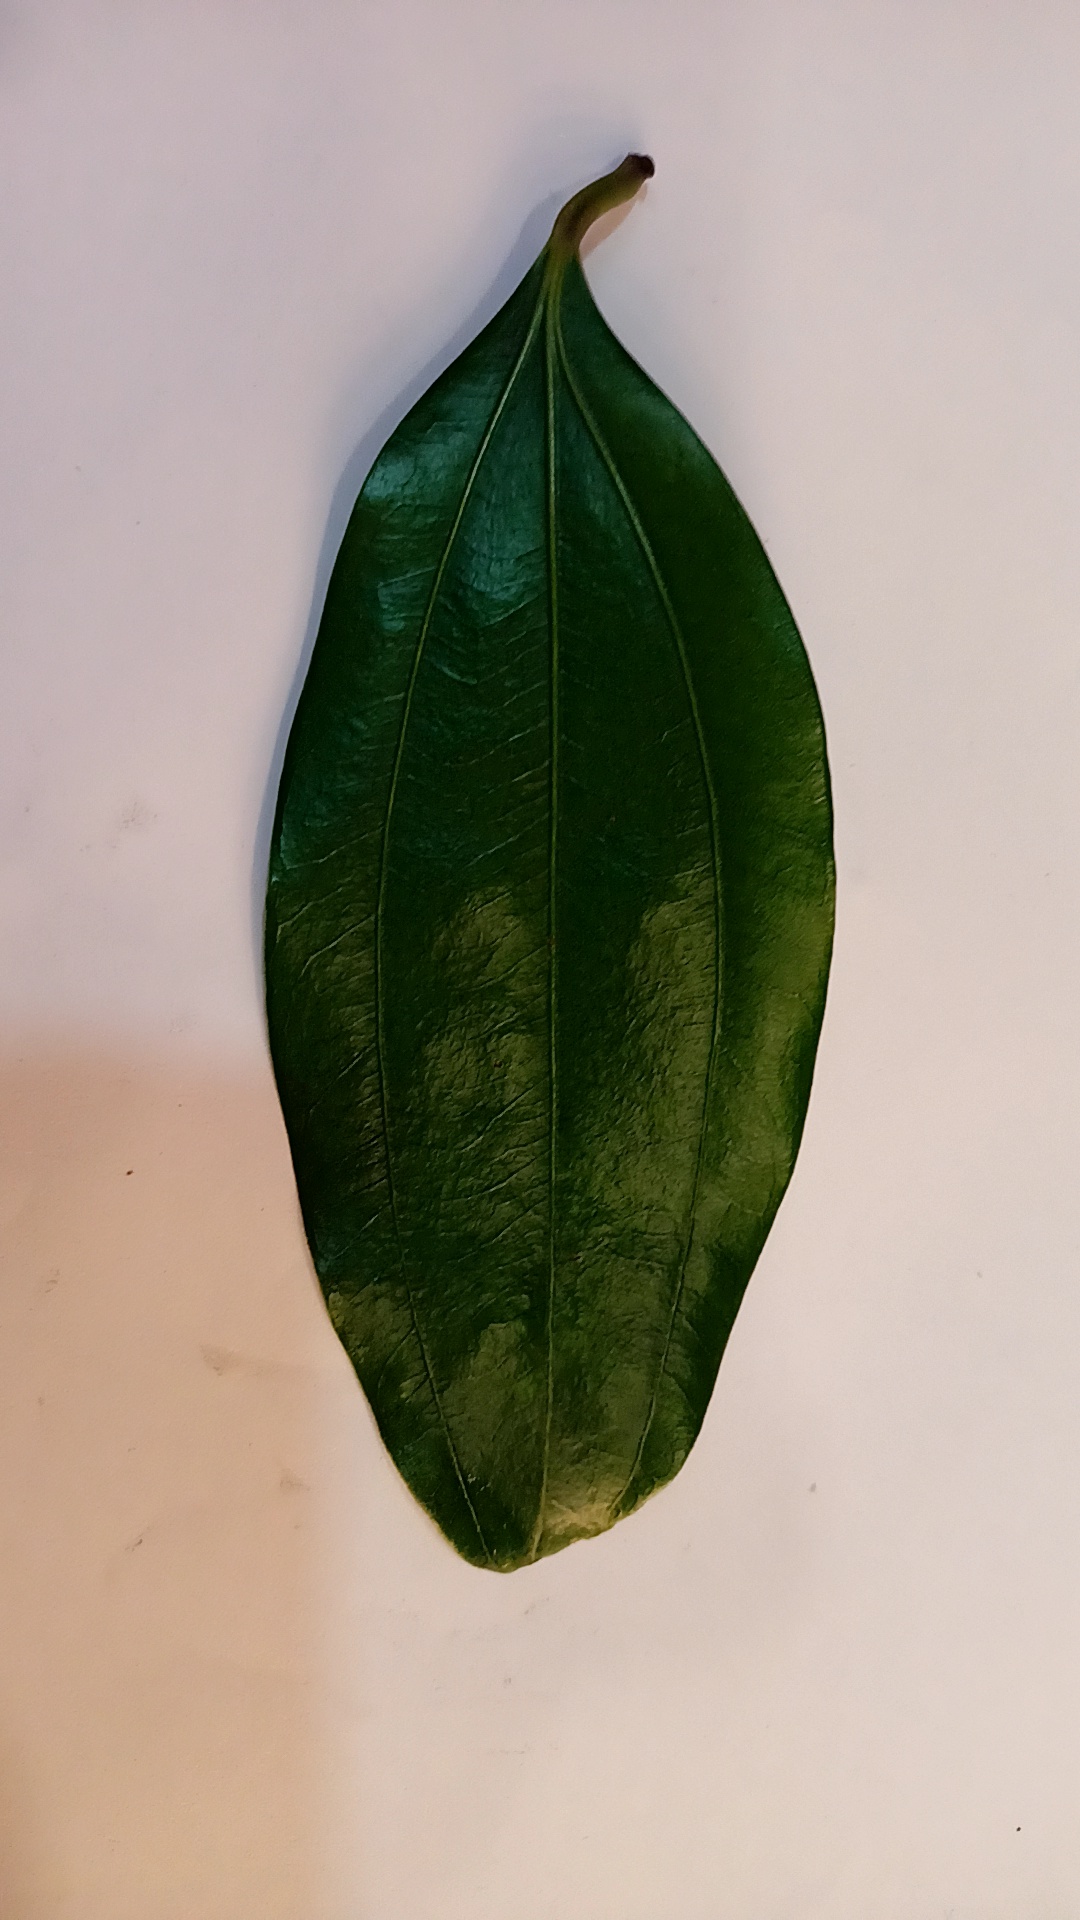
Label: Healthy